History of Catalonia

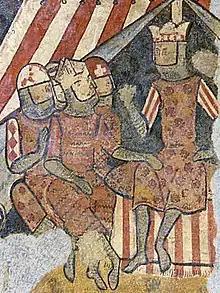
James I of Aragon with the bishop of Barcelona Berenguer de Palou, Bernat de Centelles and Gilabert de Cruïlles during the conquest of Majorca (1229)

During the reign of Alfonso, in 1173, Catalonia was regarded as a legal entity for the first time, while the Usages of Barcelona were compiled in the process to turn them into the law of Catalonia ("Consuetudinem Cathalonie"). Apart from the Usages, between 1170 and 1195 the "Liber feudorum maior" and the "Gesta Comitum Barchinonensium" were also compiled and written, being considered together as the "three milestones of Catalan political identity".